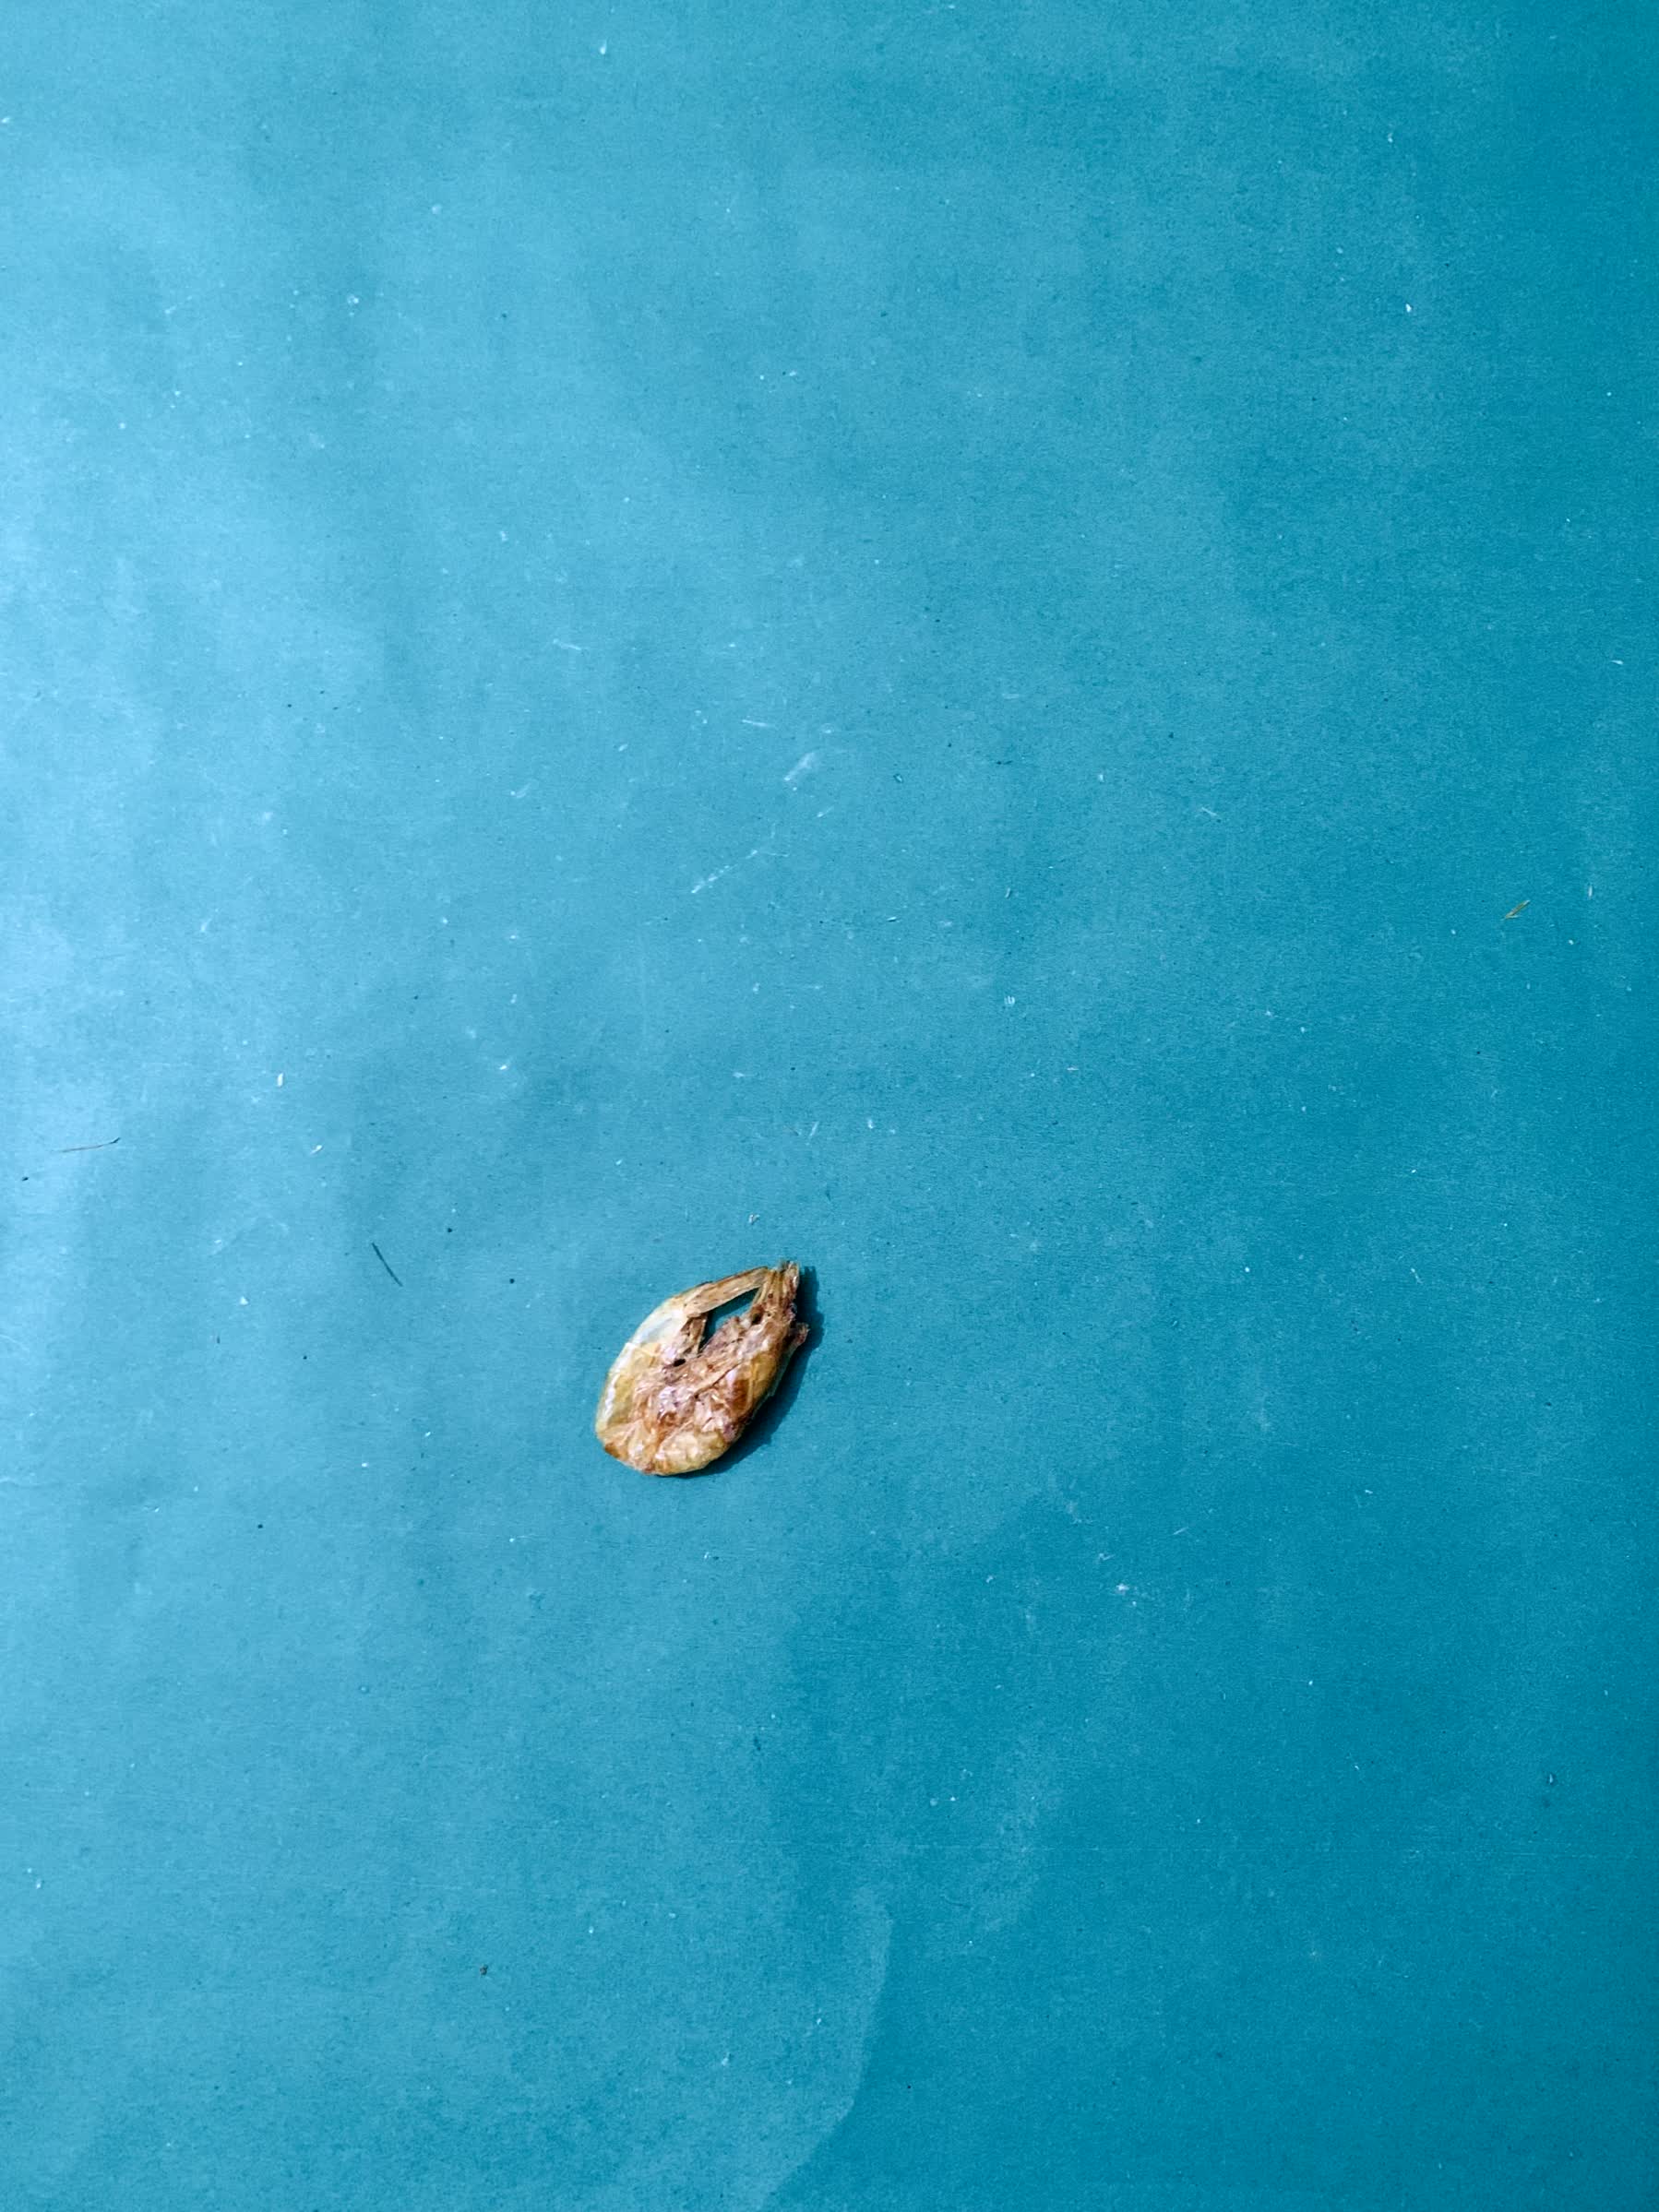
Species: chingri